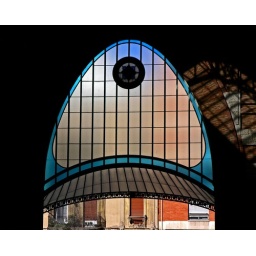
market door , in Valencia , Spain (2005)